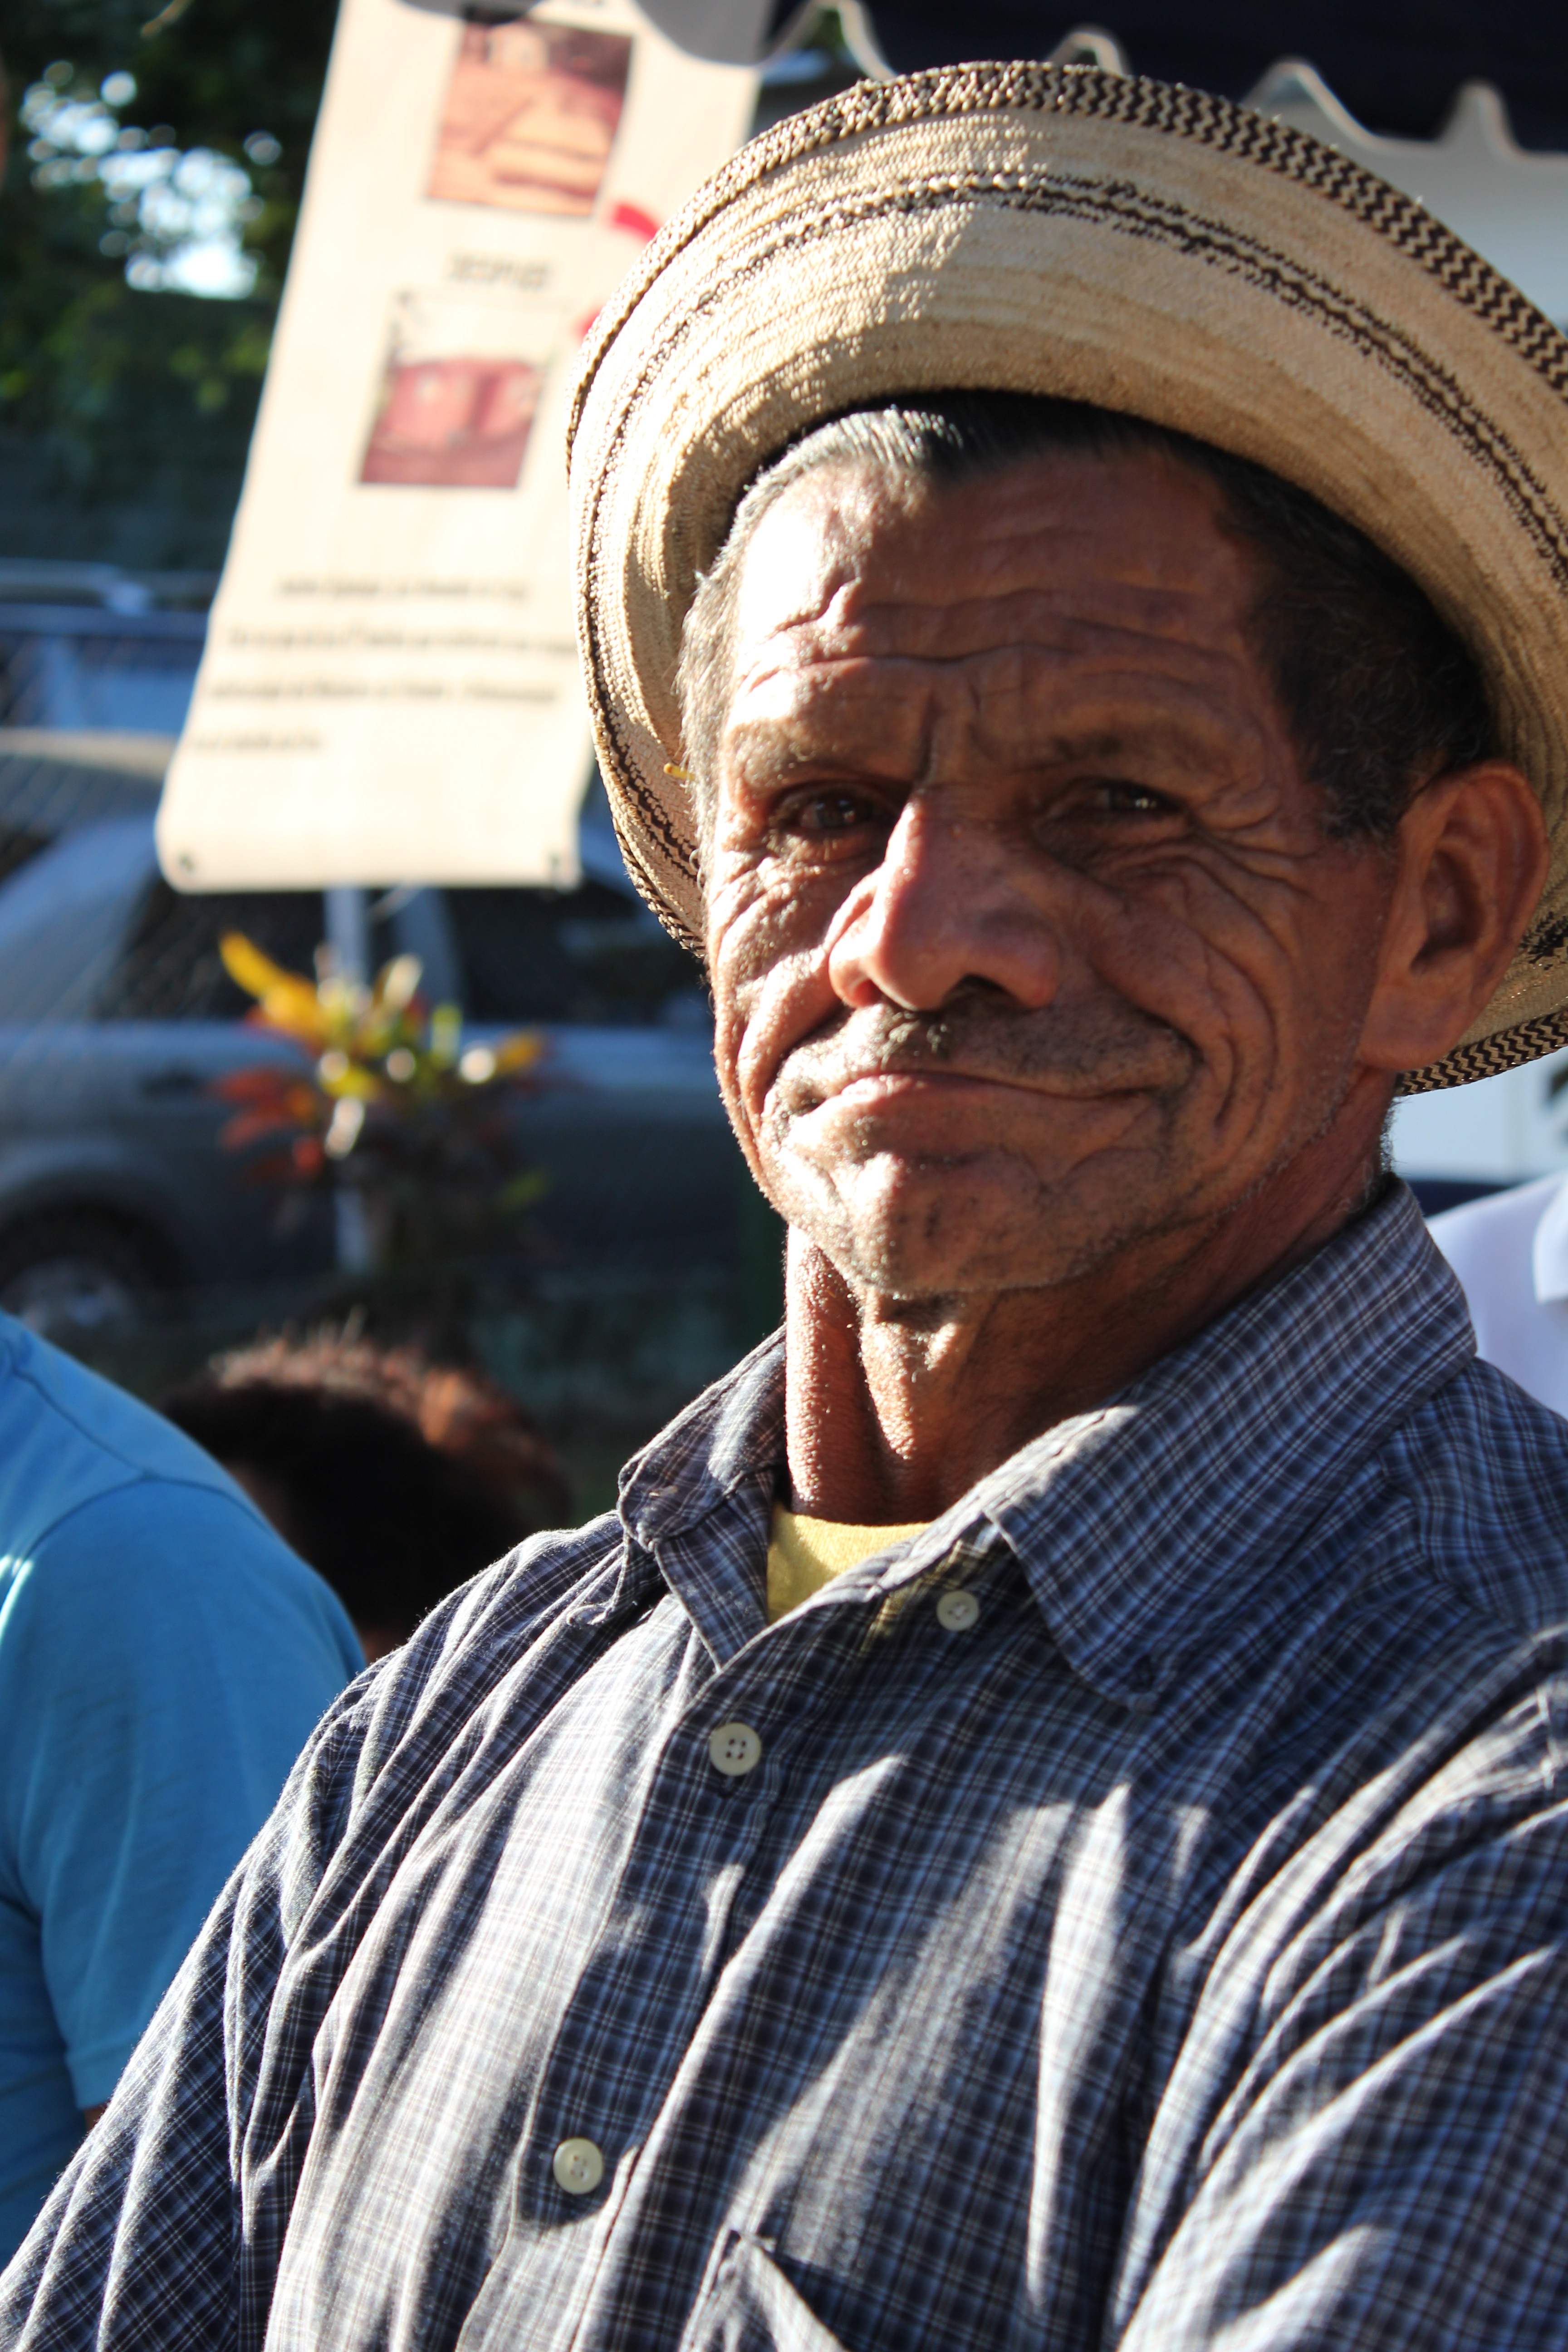
man, person, people, male, smile, posing, face, inside, temple, joy, culture, peasant, sympathy, gestures